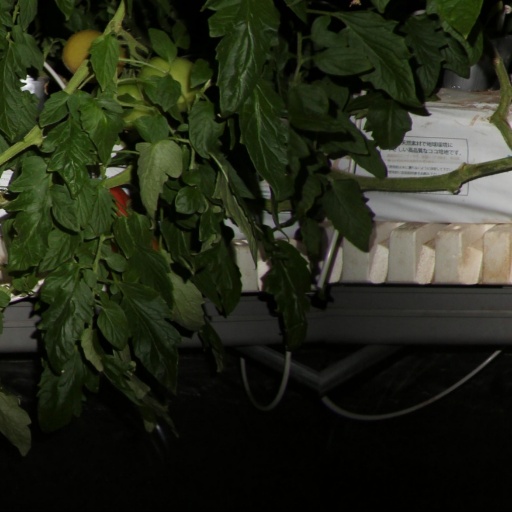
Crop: tomato